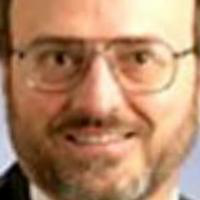
Age group: age 41-55